Nathaniel Morton

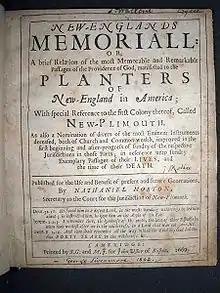
Title page, "New England's Memorial", by Nathaniel Morton. Published at Cambridge, Massachusetts, 1669

From December 1645 until his death, Morton was annually elected Secretary of Plymouth Colony, and most of the colony records are in his handwriting. His careful maintenance of the records enabled him to compile "New England's Memorial", considered the first comprehensive history of the colony, published at Cambridge in 1669 and widely considered the first book of history published in the United States. Much of "Memorial" was based on the history of the colony written by Morton's uncle, Gov. Bradford, a manuscript which was lost for many years following the American Revolutionary War, when it was likely appropriated by an English soldier. It later turned up in the library of the Bishop of London in 1855, and was returned to Massachusetts.